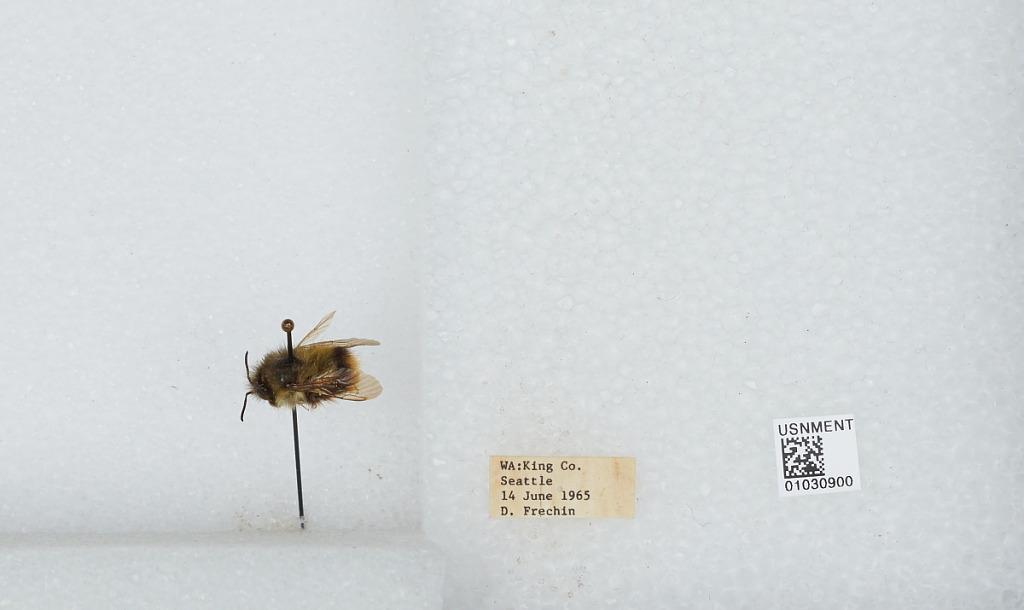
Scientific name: Bombus (Pyrobombus) mixtus Cresson
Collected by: D. Frechin
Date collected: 1965-6-14
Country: United States
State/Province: Washington
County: King
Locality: Seattle
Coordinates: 47.6097, -122.333